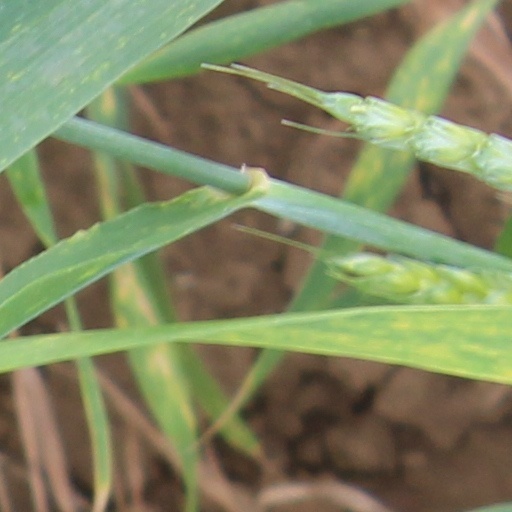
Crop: wheat